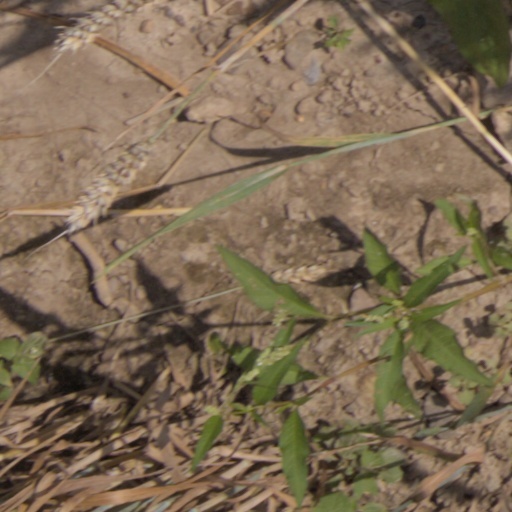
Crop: wheat